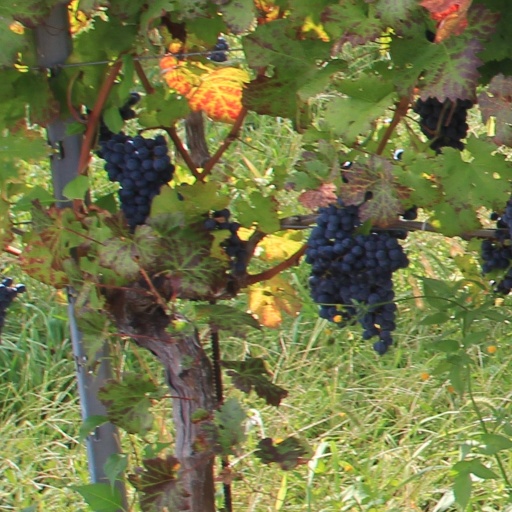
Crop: grape